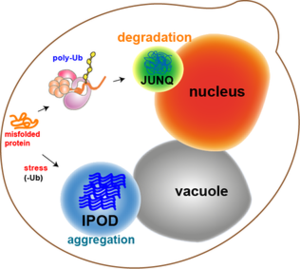
L'agrégation des protéines est un phénomène biologique dans lequel les protéines mal repliées s'agrègent, de façon intra- comme extra-cellulaire. Ces agrégats de protéines sont souvent corrélés avec des maladies. De fait, les agrégats de protéines ont été impliqués dans une grande variété de maladies qu'on a appelées amyloïdoses, parmi lesquelles on retrouve la SLA, les maladies d'Alzheimer et de Parkinson, ou encore les maladies à prions.
Les JUNQ et IPOD constituent des types de structures d'inclusion de protéines cytosoliques qu'on retrouve chez les eucaryotes.